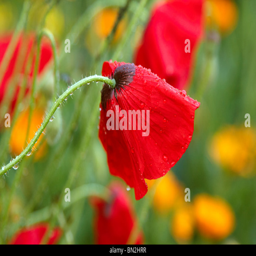
red poppy flower in the rain